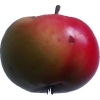
Label: Apple 11